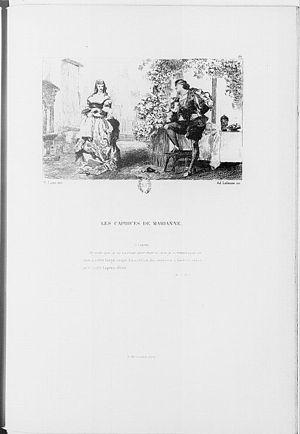
Illustration pour l'œuvre d'Alfred de Musset
Les Caprices de Marianne est une pièce de théâtre en deux actes d'Alfred de Musset. Appartenant au mouvement romantique, elle paraît le 15 mai 1833 dans la Revue des deux Mondes avant d'être créée à la Comédie-Française le 14 juin 1851.